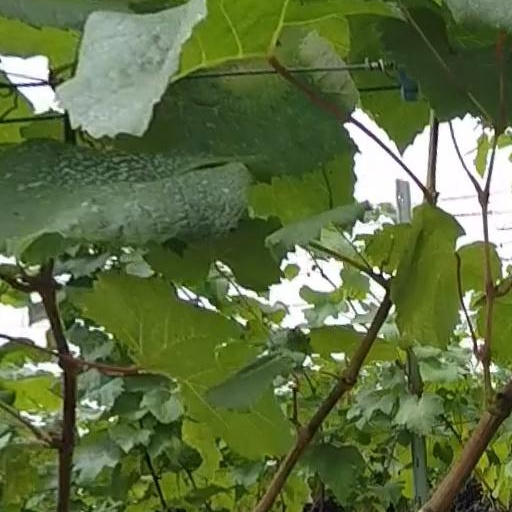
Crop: grape